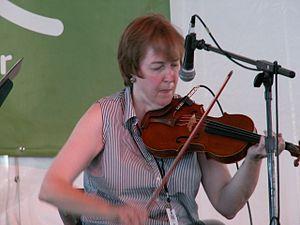
Liz Carroll, née le 19 septembre 1956, dans la paroisse de Visation à Chicago de parents nés en Irlande et récemment installés aux États-Unis, est une compositrice et une violoneuse américaine, virtuose de musique traditionnelle irlandaise.